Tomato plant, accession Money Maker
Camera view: bottom (45 deg); turntable rotation: 60 degrees
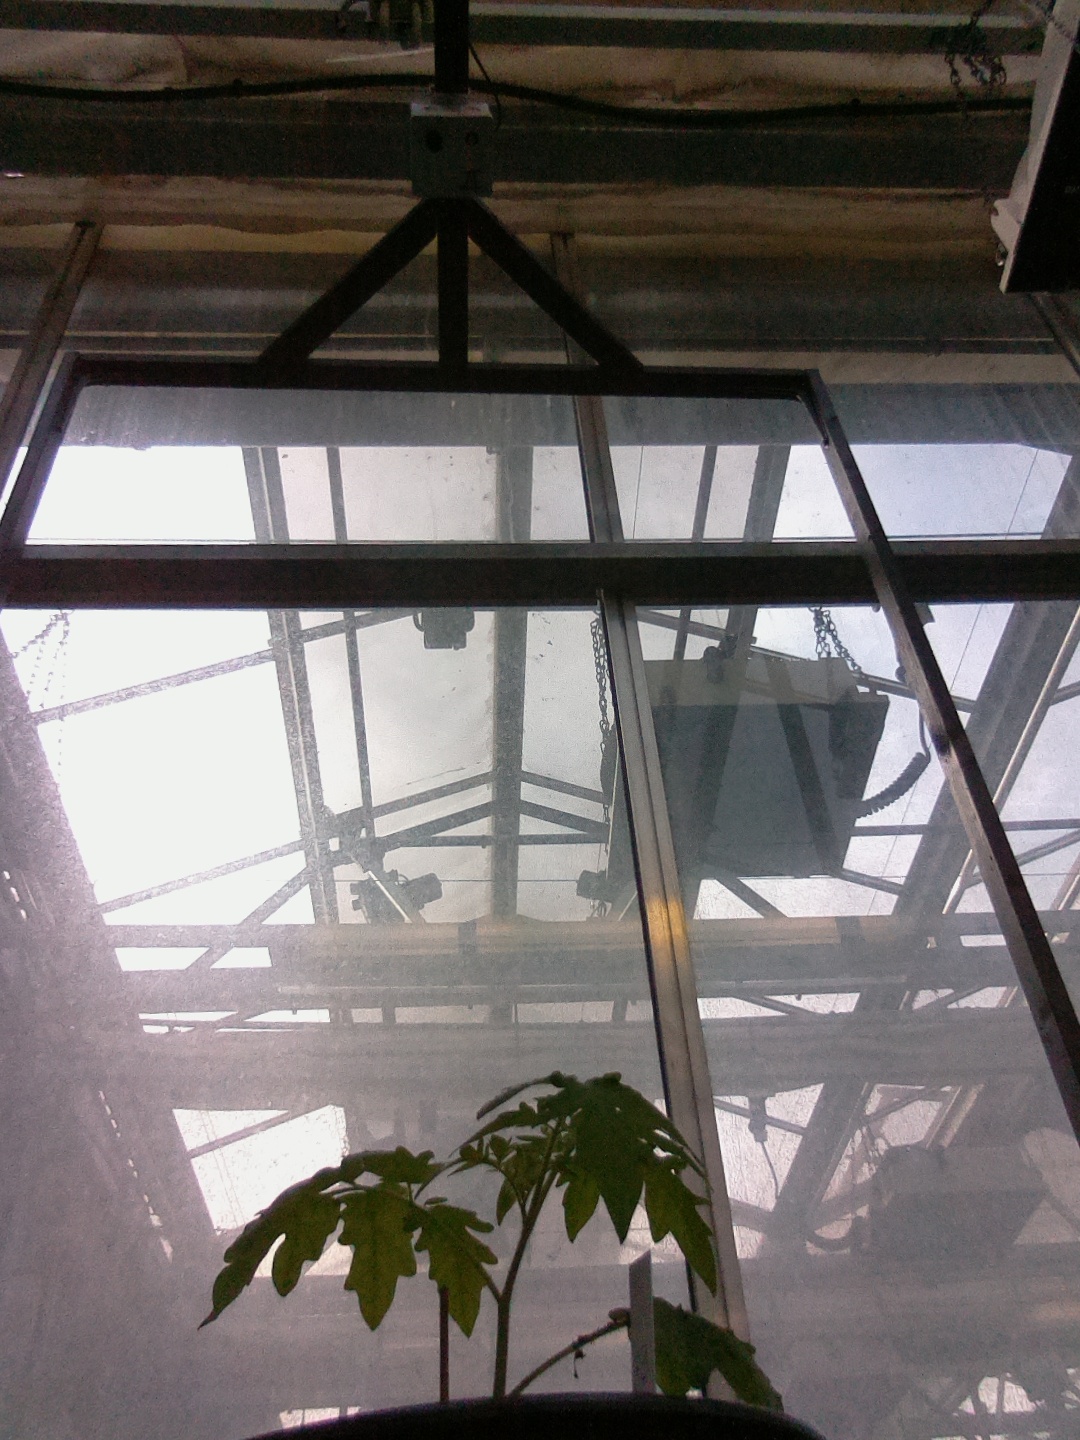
BBCH growth stage 13: 6 of true leaves visible